List of awards and nominations received by Steve Buscemi

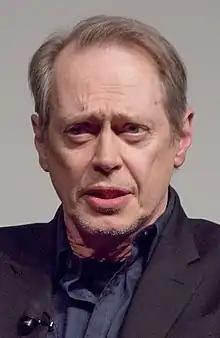
Buscemi in 2018

Steve Buscemi is an American actor known for his performances in film, and television. He has received a Primetime Emmy Award, a News & Documentary Emmy Award, a Golden Globe Award, two Independent Spirit Awards, and a Screen Actors Guild Award.